Party of People's Unity (Estonia)

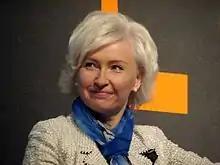
Kristiina Ojuland, chairwoman of RÜE, in 2014

Political scientist Tõnis Saarts thought that it would be difficult for the party to cross the election threshold in the 2015 parliamentary election as newcomers have a worse starting platform than others due to the lack of state support and the lack of generous private donors. Additionally, Saarts referred to Ojuland's criticism of the closure of the political system seeming insincere due to her long-time membership of the Reform Party, as well as to RÜE placing itself in the niche of already overcrowded right-wing parties like the Free Party, EKRE and IRL, adding that their ability to build a party organization is questionable.